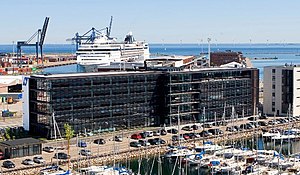
DFDS
DFDS' hovedkontor i København
DFDS' hovedkontor
DFDS er et dansk selskab, der driver rederi og logistikvirksomhed i Europa.